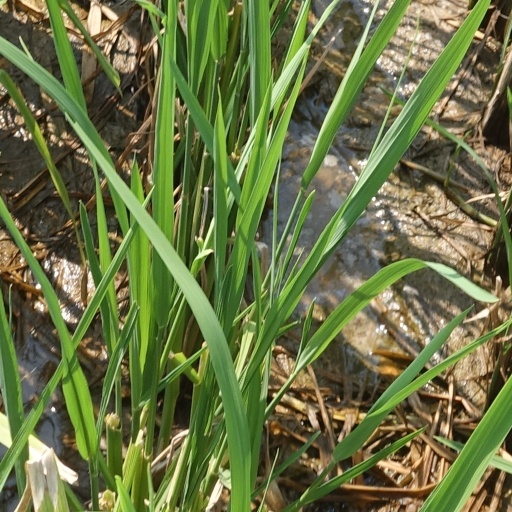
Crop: rice